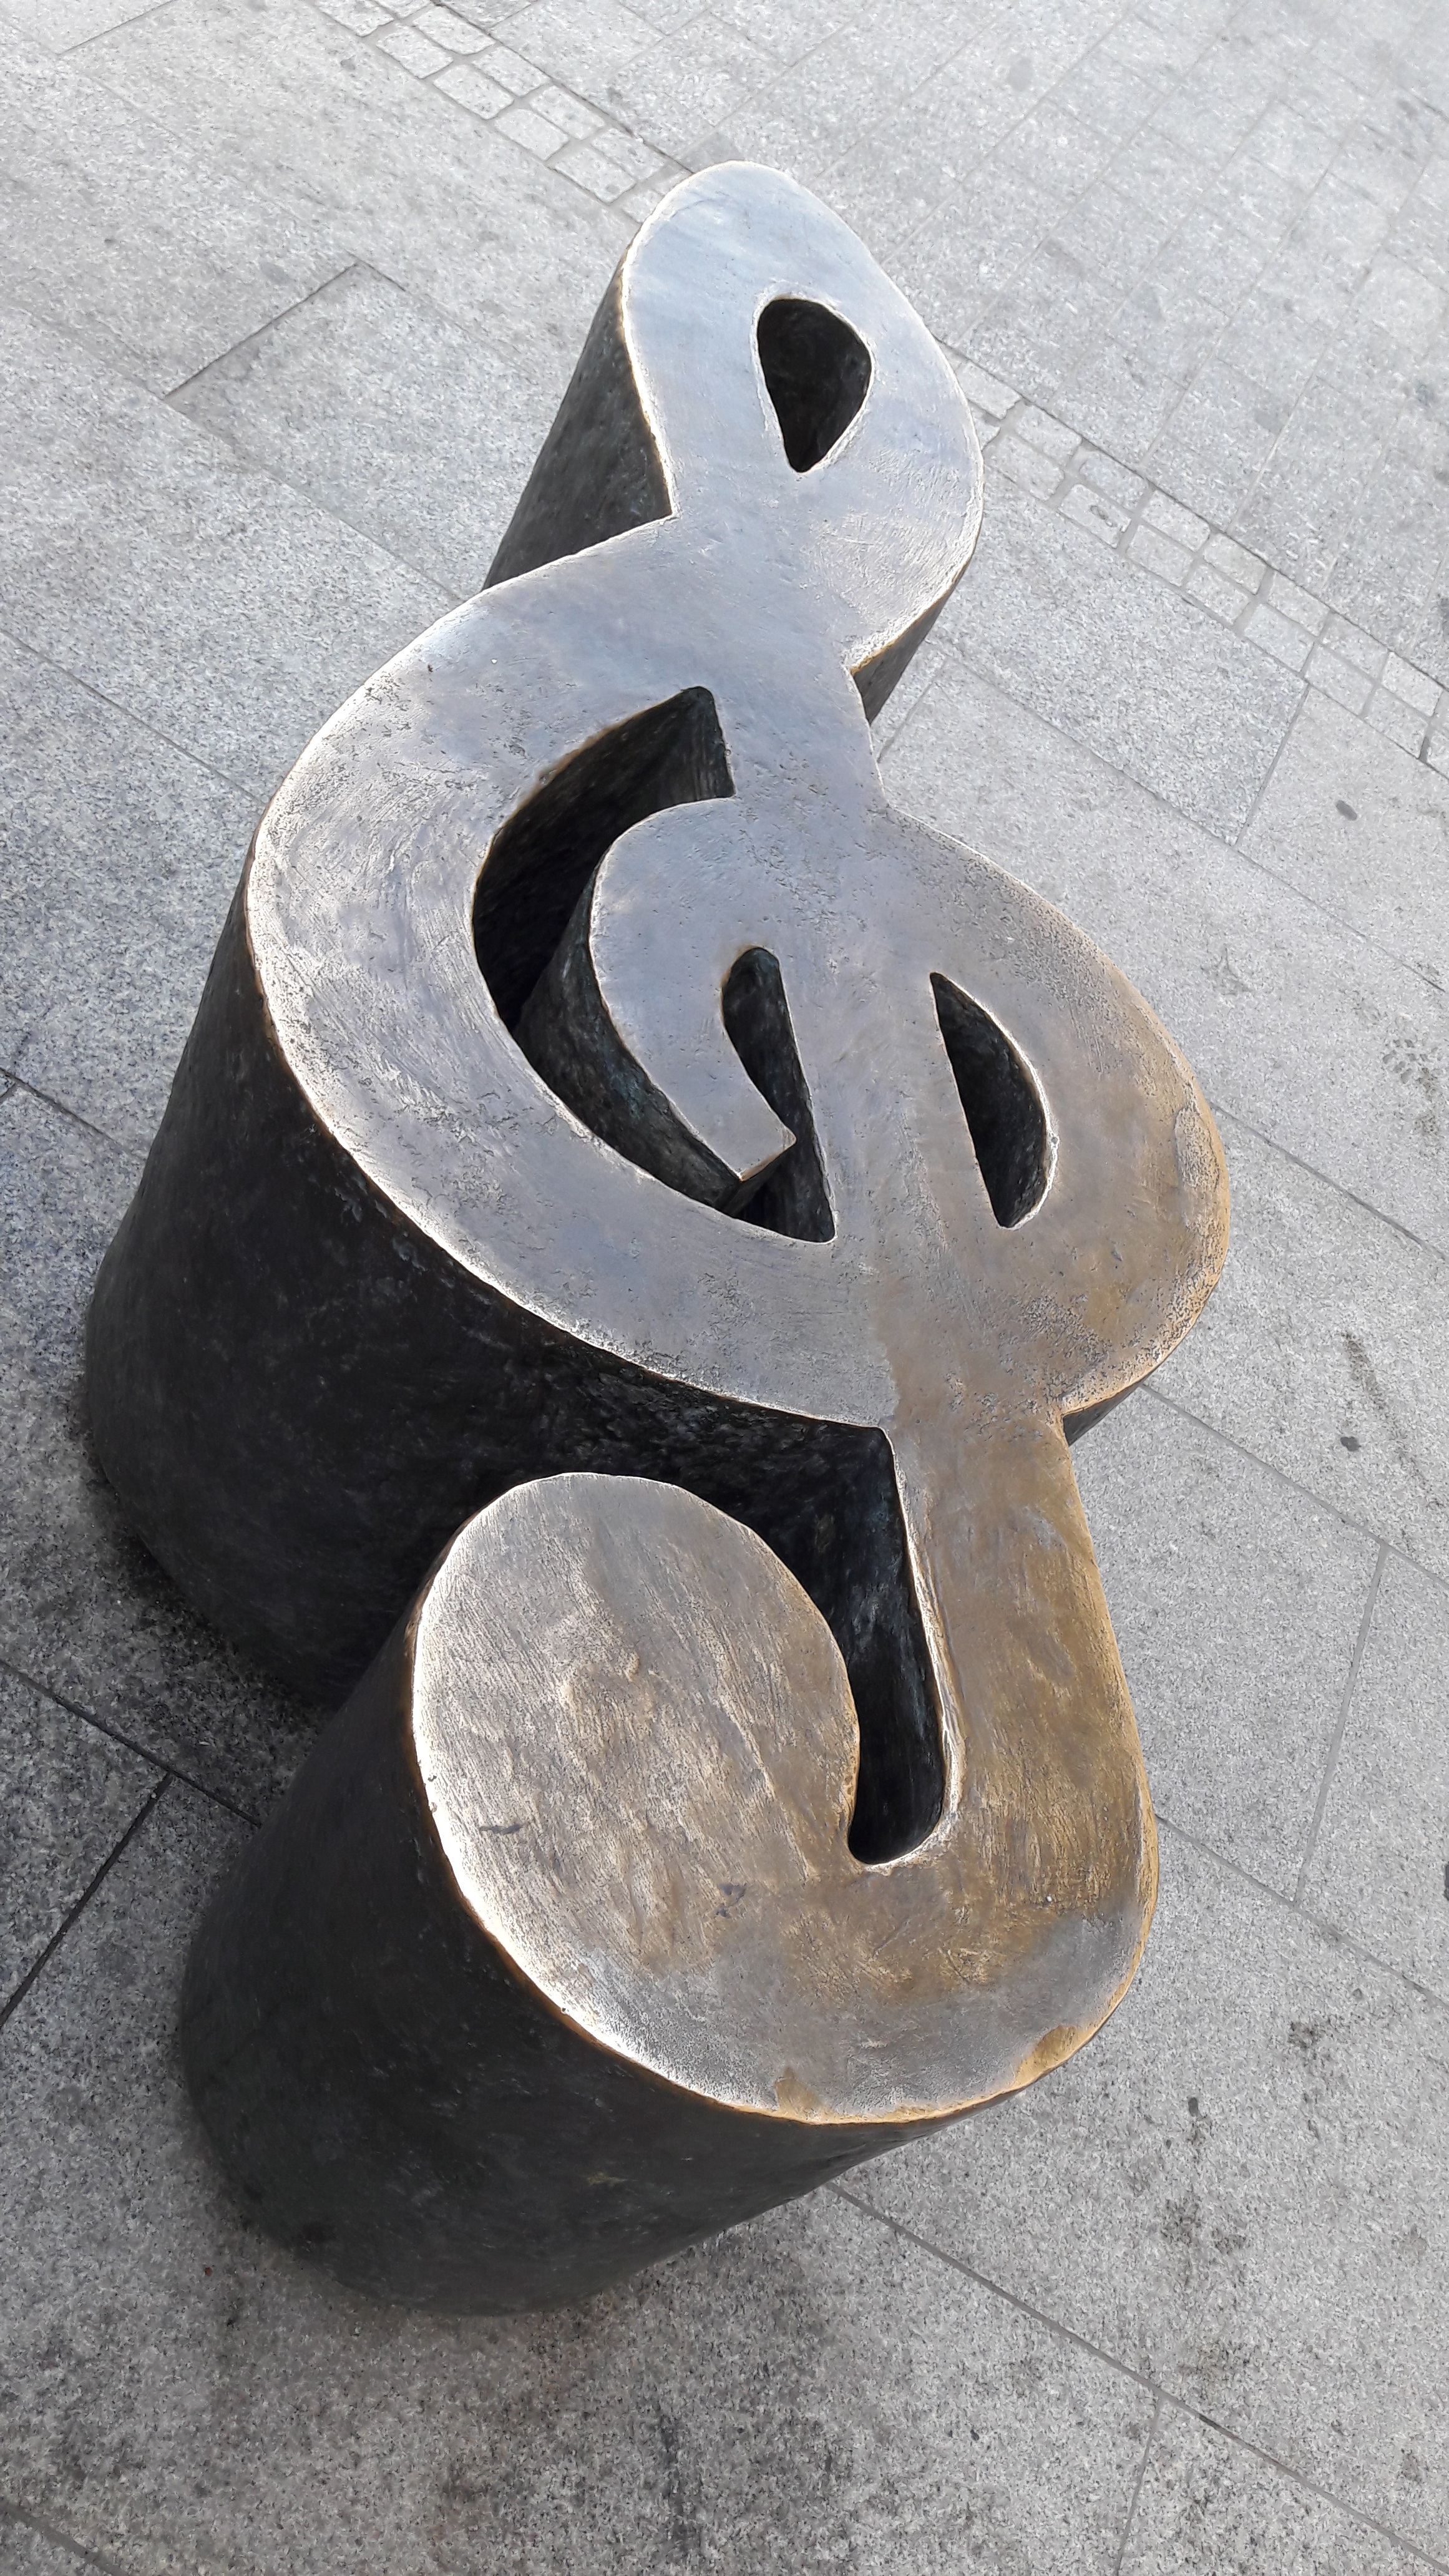
music, wood, sidewalk, number, symbol, sculpture, chairs, art, iron, carving, shape, clef, house numbering, music theme